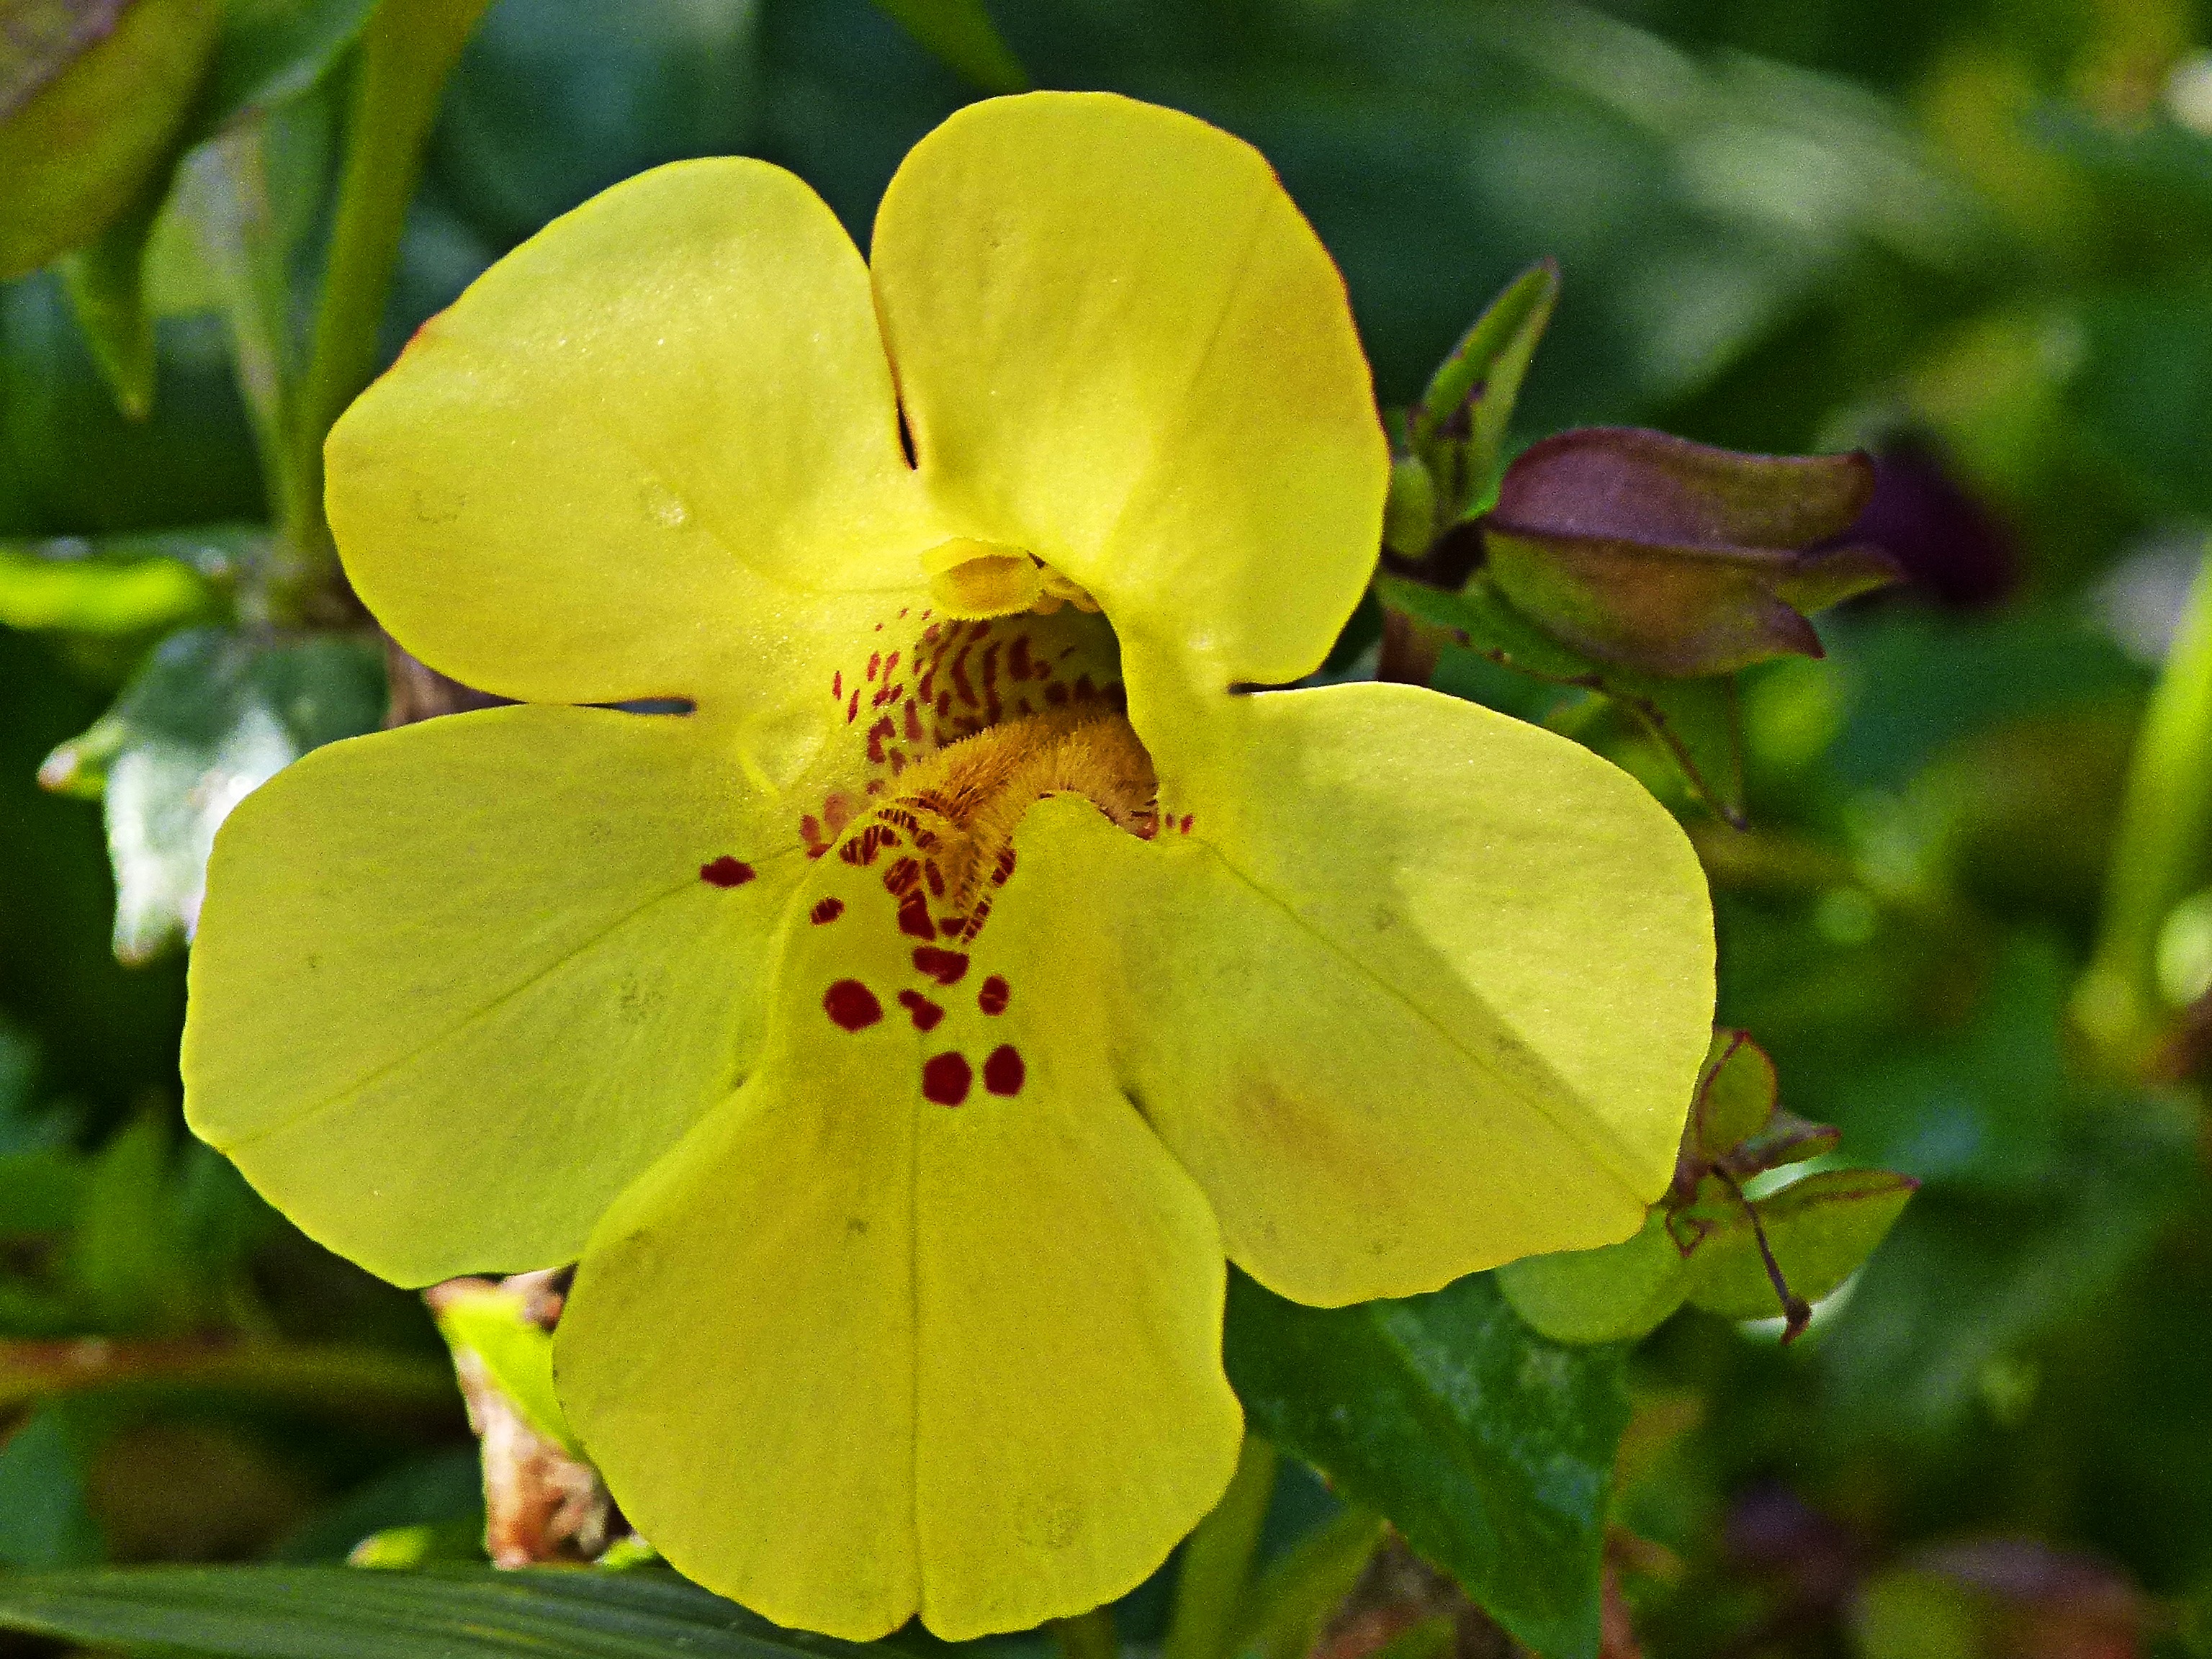
nature, blossom, plant, leaf, flower, petal, botany, yellow, garden, flora, wildflower, close up, macro photography, flowering plant, land plant, violet family, dayflower family